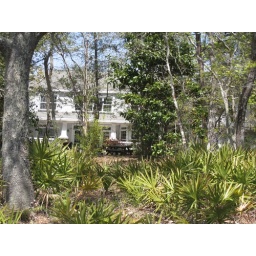
Campbell and Sabina playing at the beach in front of the house